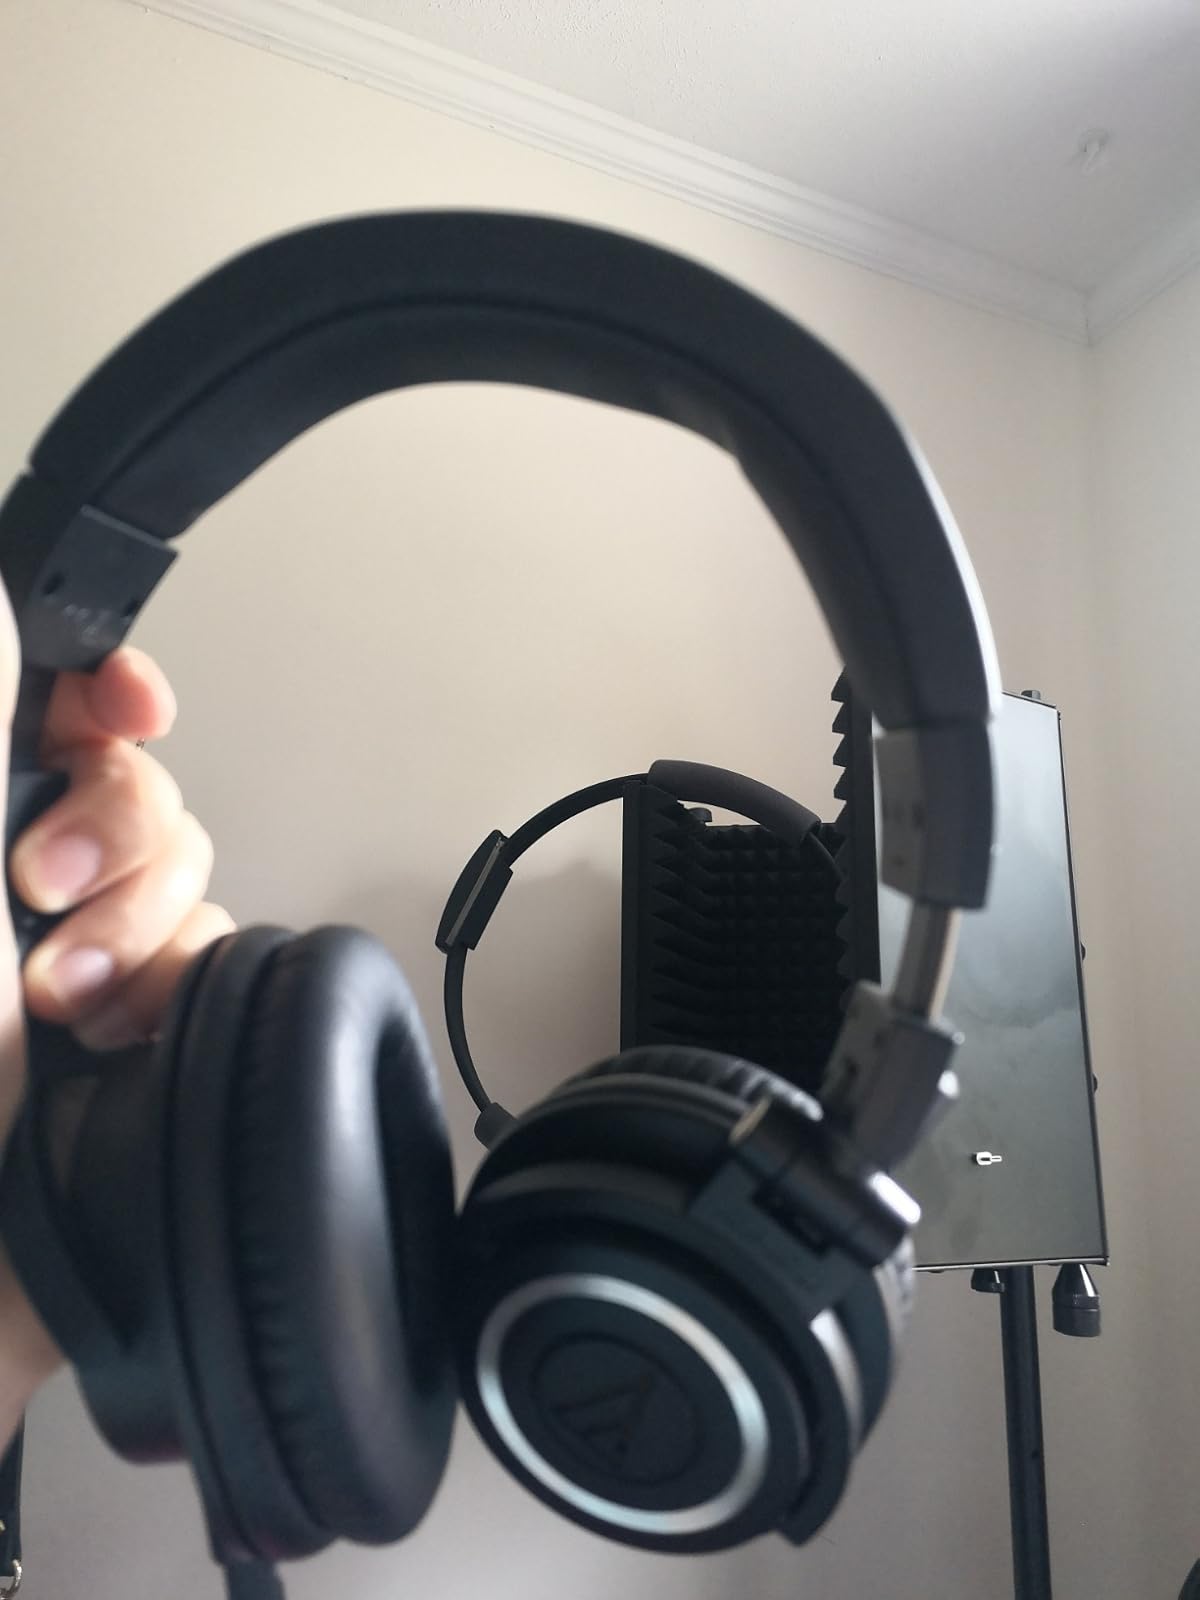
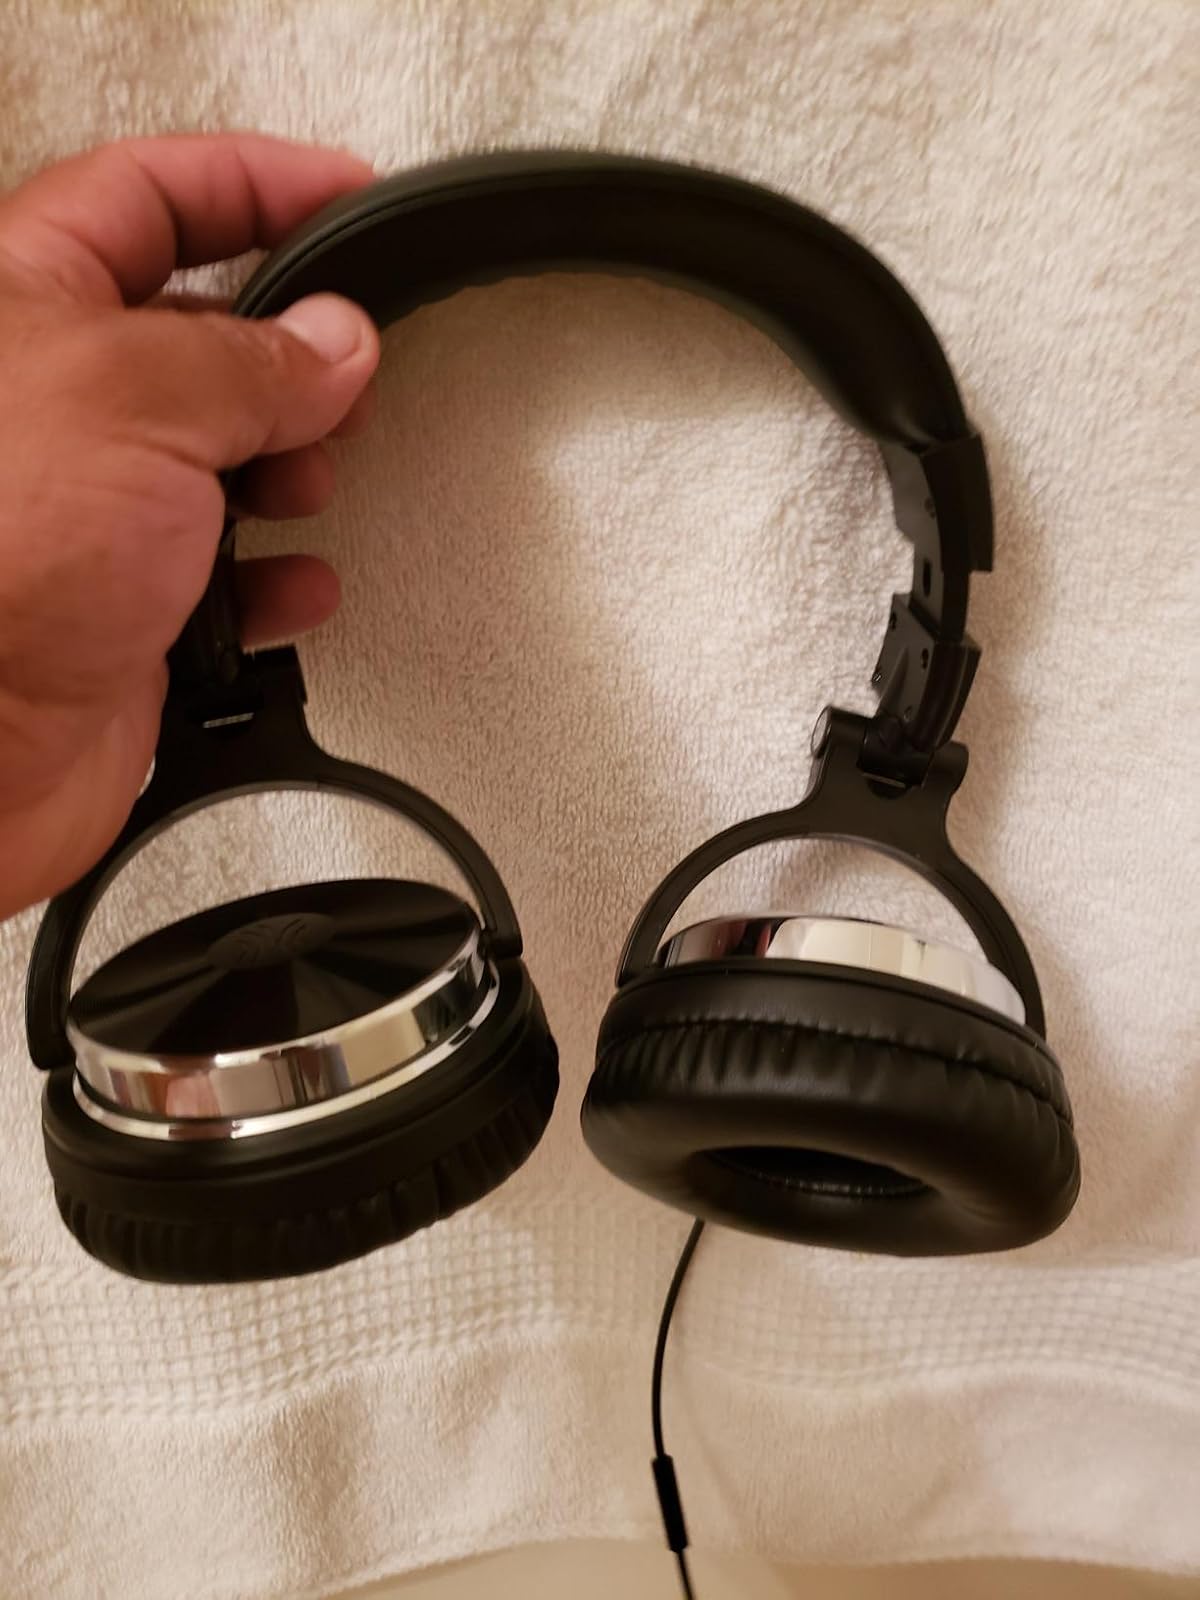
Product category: headphones
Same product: no